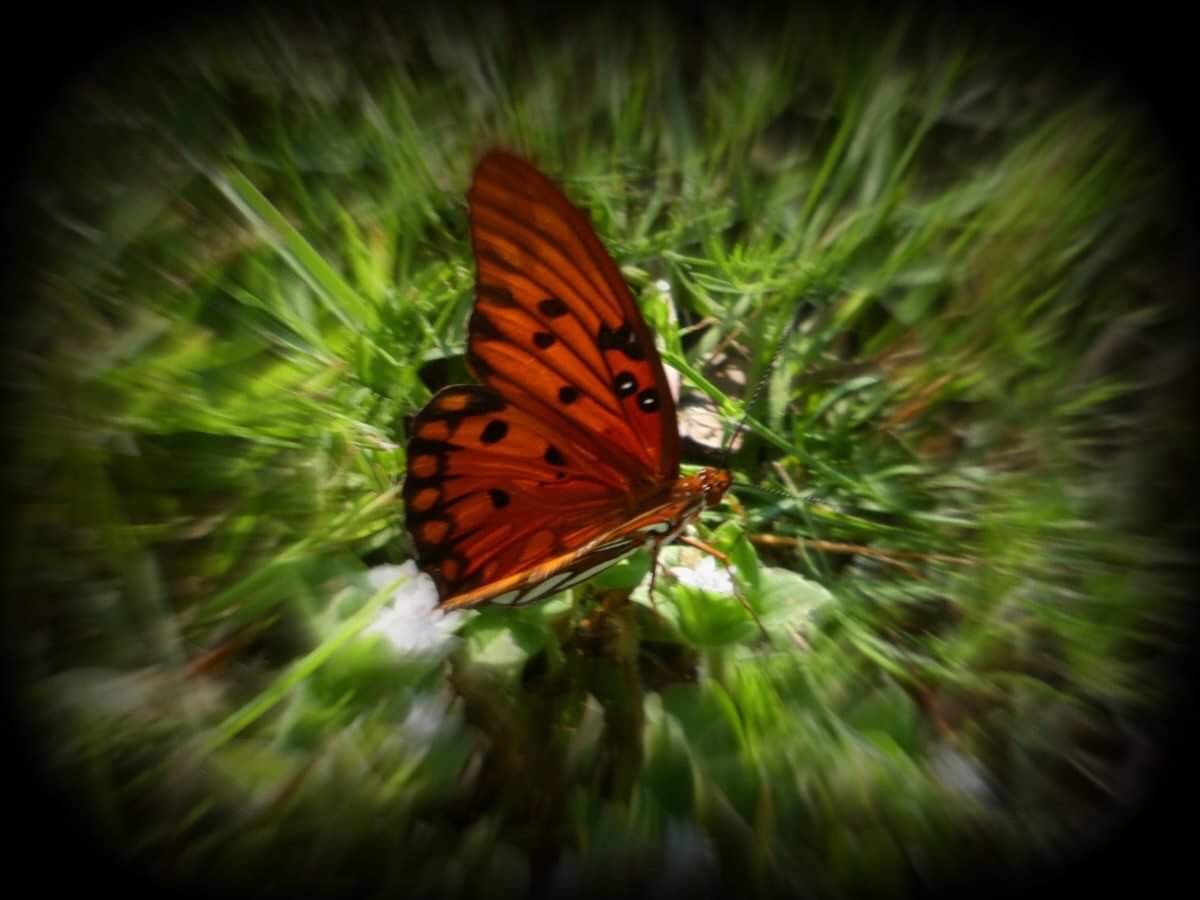
A butterfly
This image shows a butterfly with red dotted wings and grass in a blurred background
A portrait photo with a close-up shot focusing on a butterfly and a background of green grass. The color palette of this photo features lush green from the background and bright red from the butterfly. The atmosphere of this photo is dreamy and peaceful
Labels: Animal, Butterfly, Insect, Invertebrate, Plant, Monarch, Vegetation, Flower, Grass